Porsche in motorsport

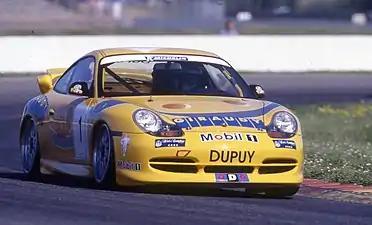
Dominique Dupuy driving a Porsche Carrera Cup France 996 cup car in 1999

In August 2020, it was confirmed that former Mahindra Racing driver Pascal Wehrlein would be joining the Porsche team, replacing Neel Jani. At the 2021 Puebla ePrix, Pascal Wehrlein qualified his first pole position with Porsche and crossed the finish line first, before being disqualified after his team failed to declare his tyre set. At the 2022 Mexico City ePrix, Pascal Wehrlein claimed his and the team's maiden victory after taking pole position. The team also claimed their first 1-2 finish as Lotterer finished 2nd.